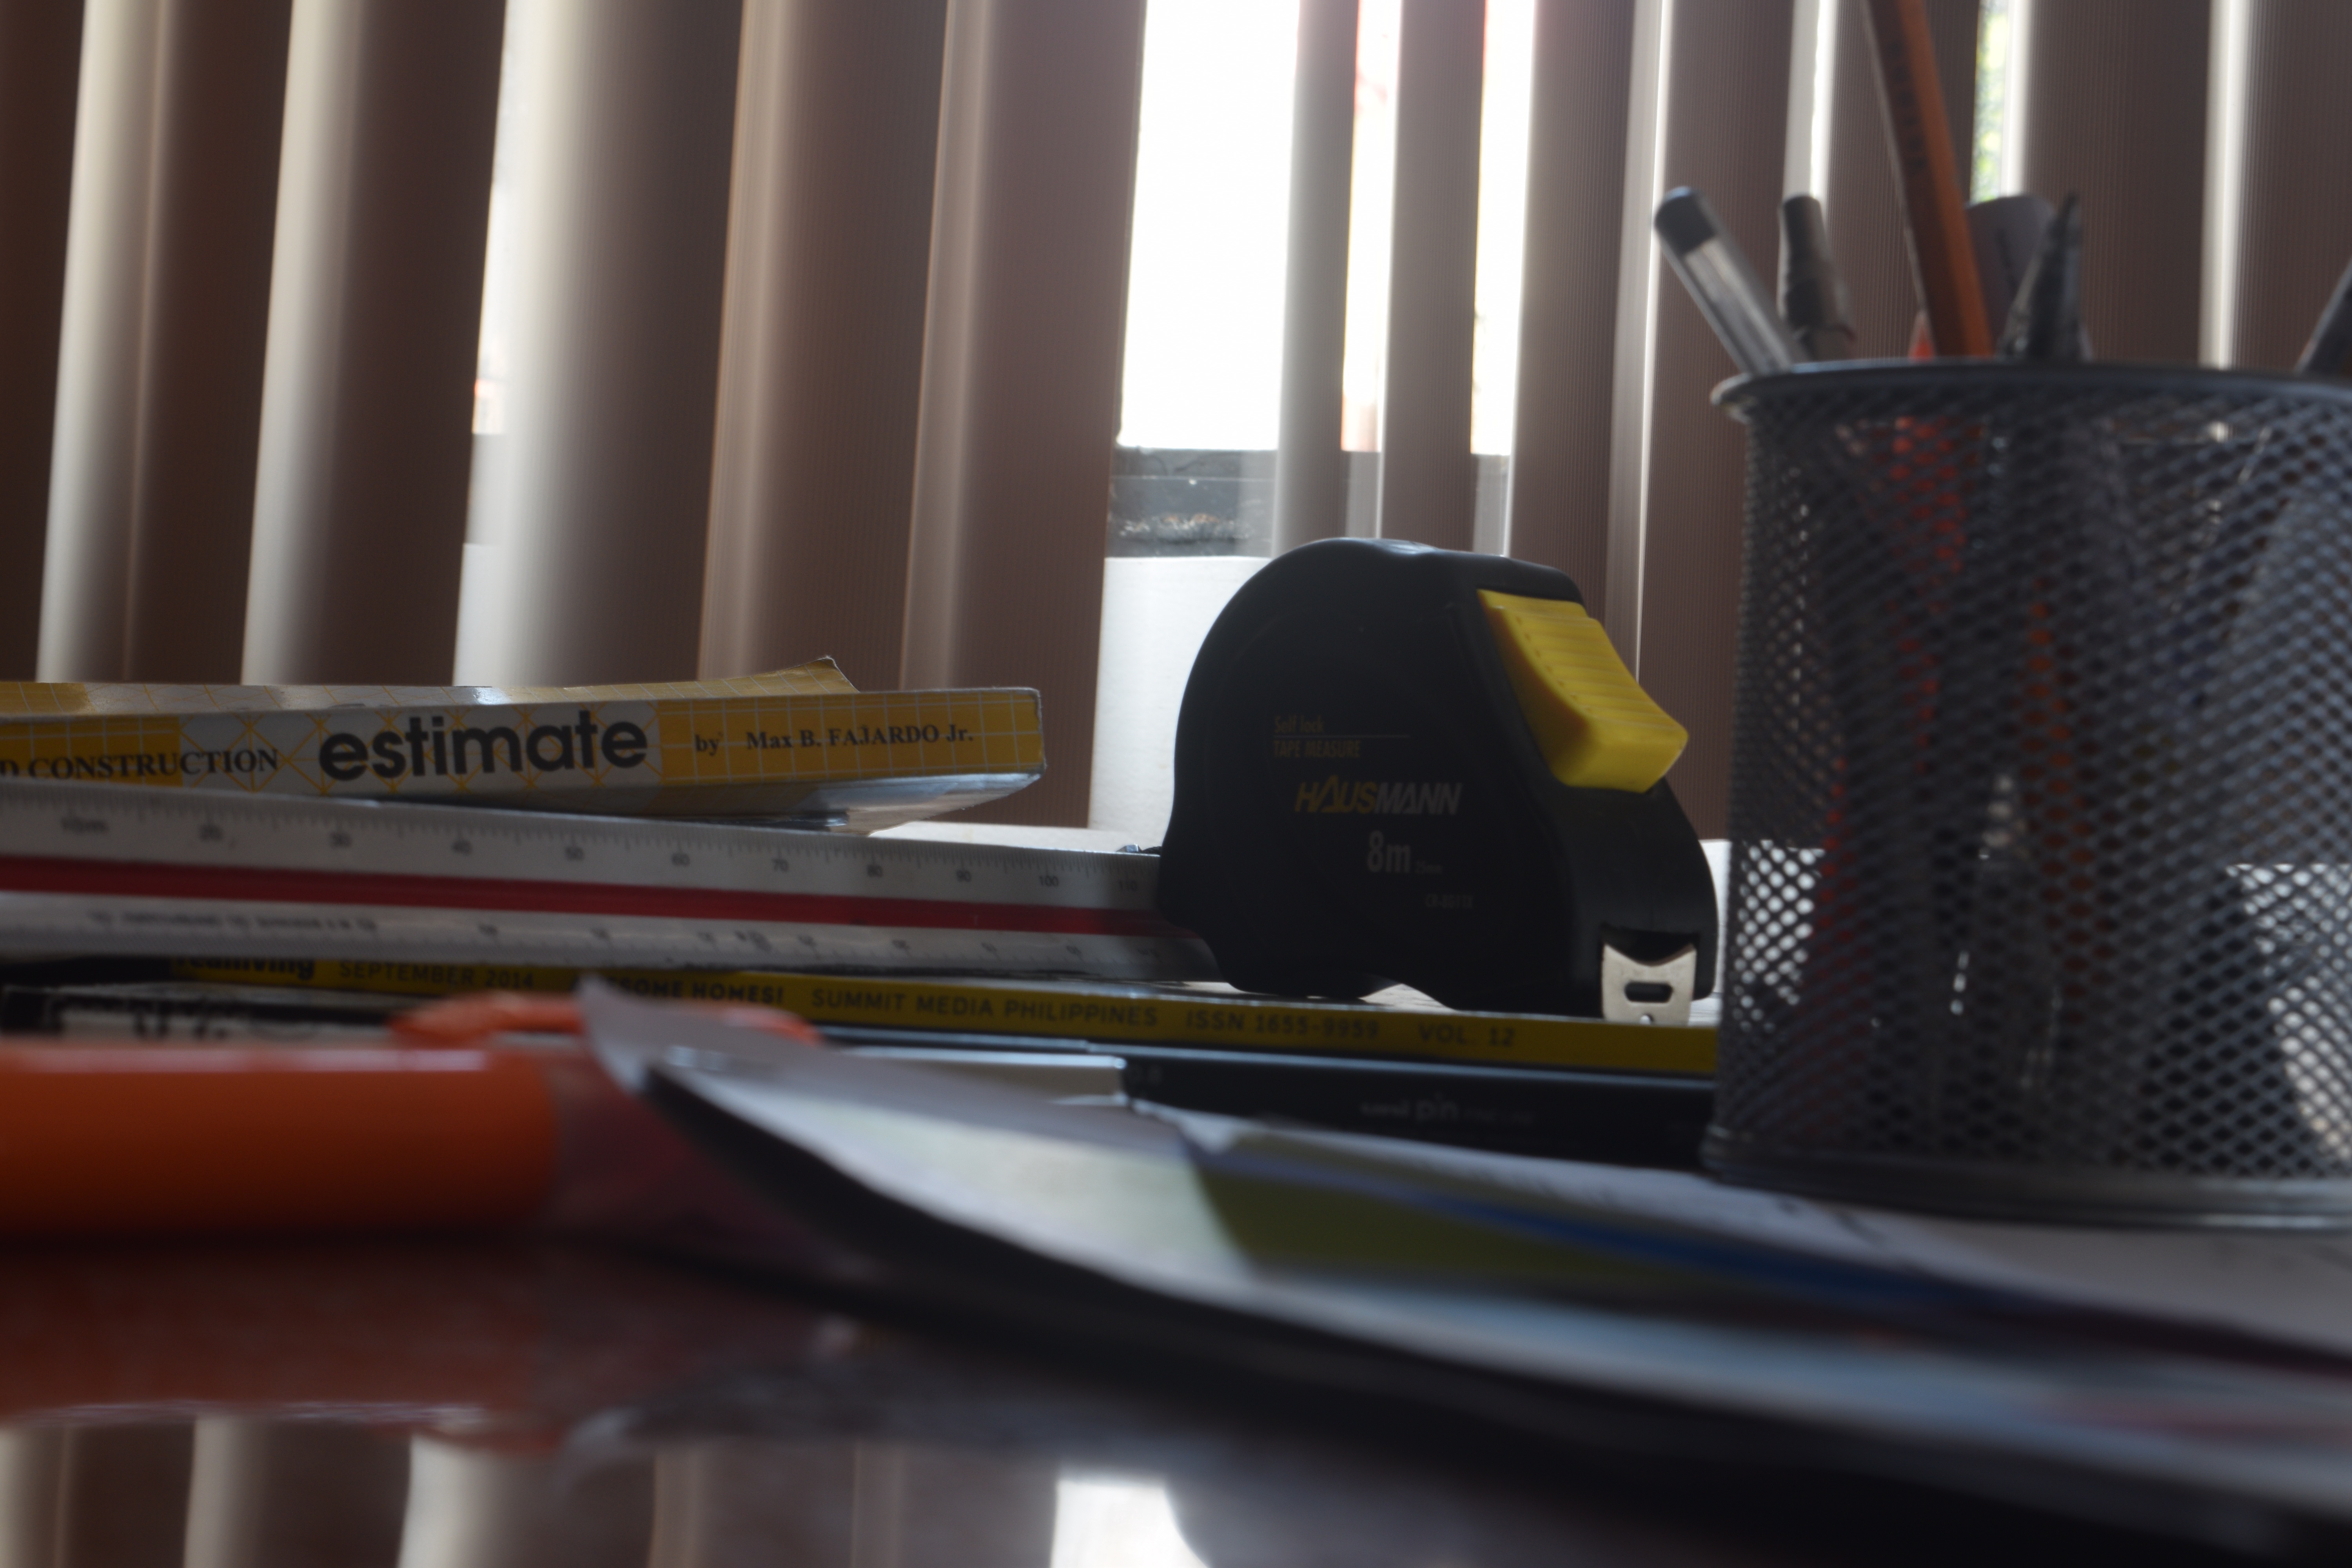
black, interior design, design